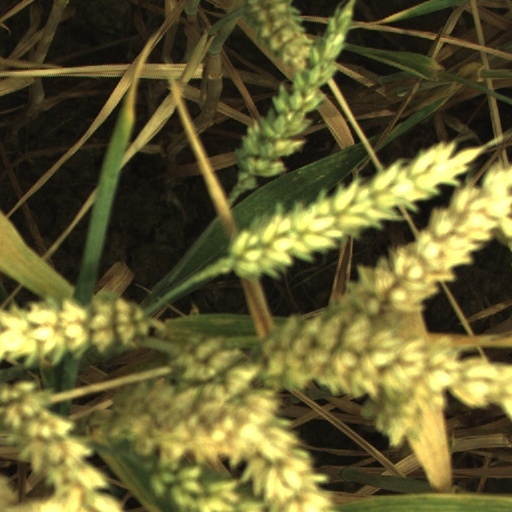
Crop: wheat